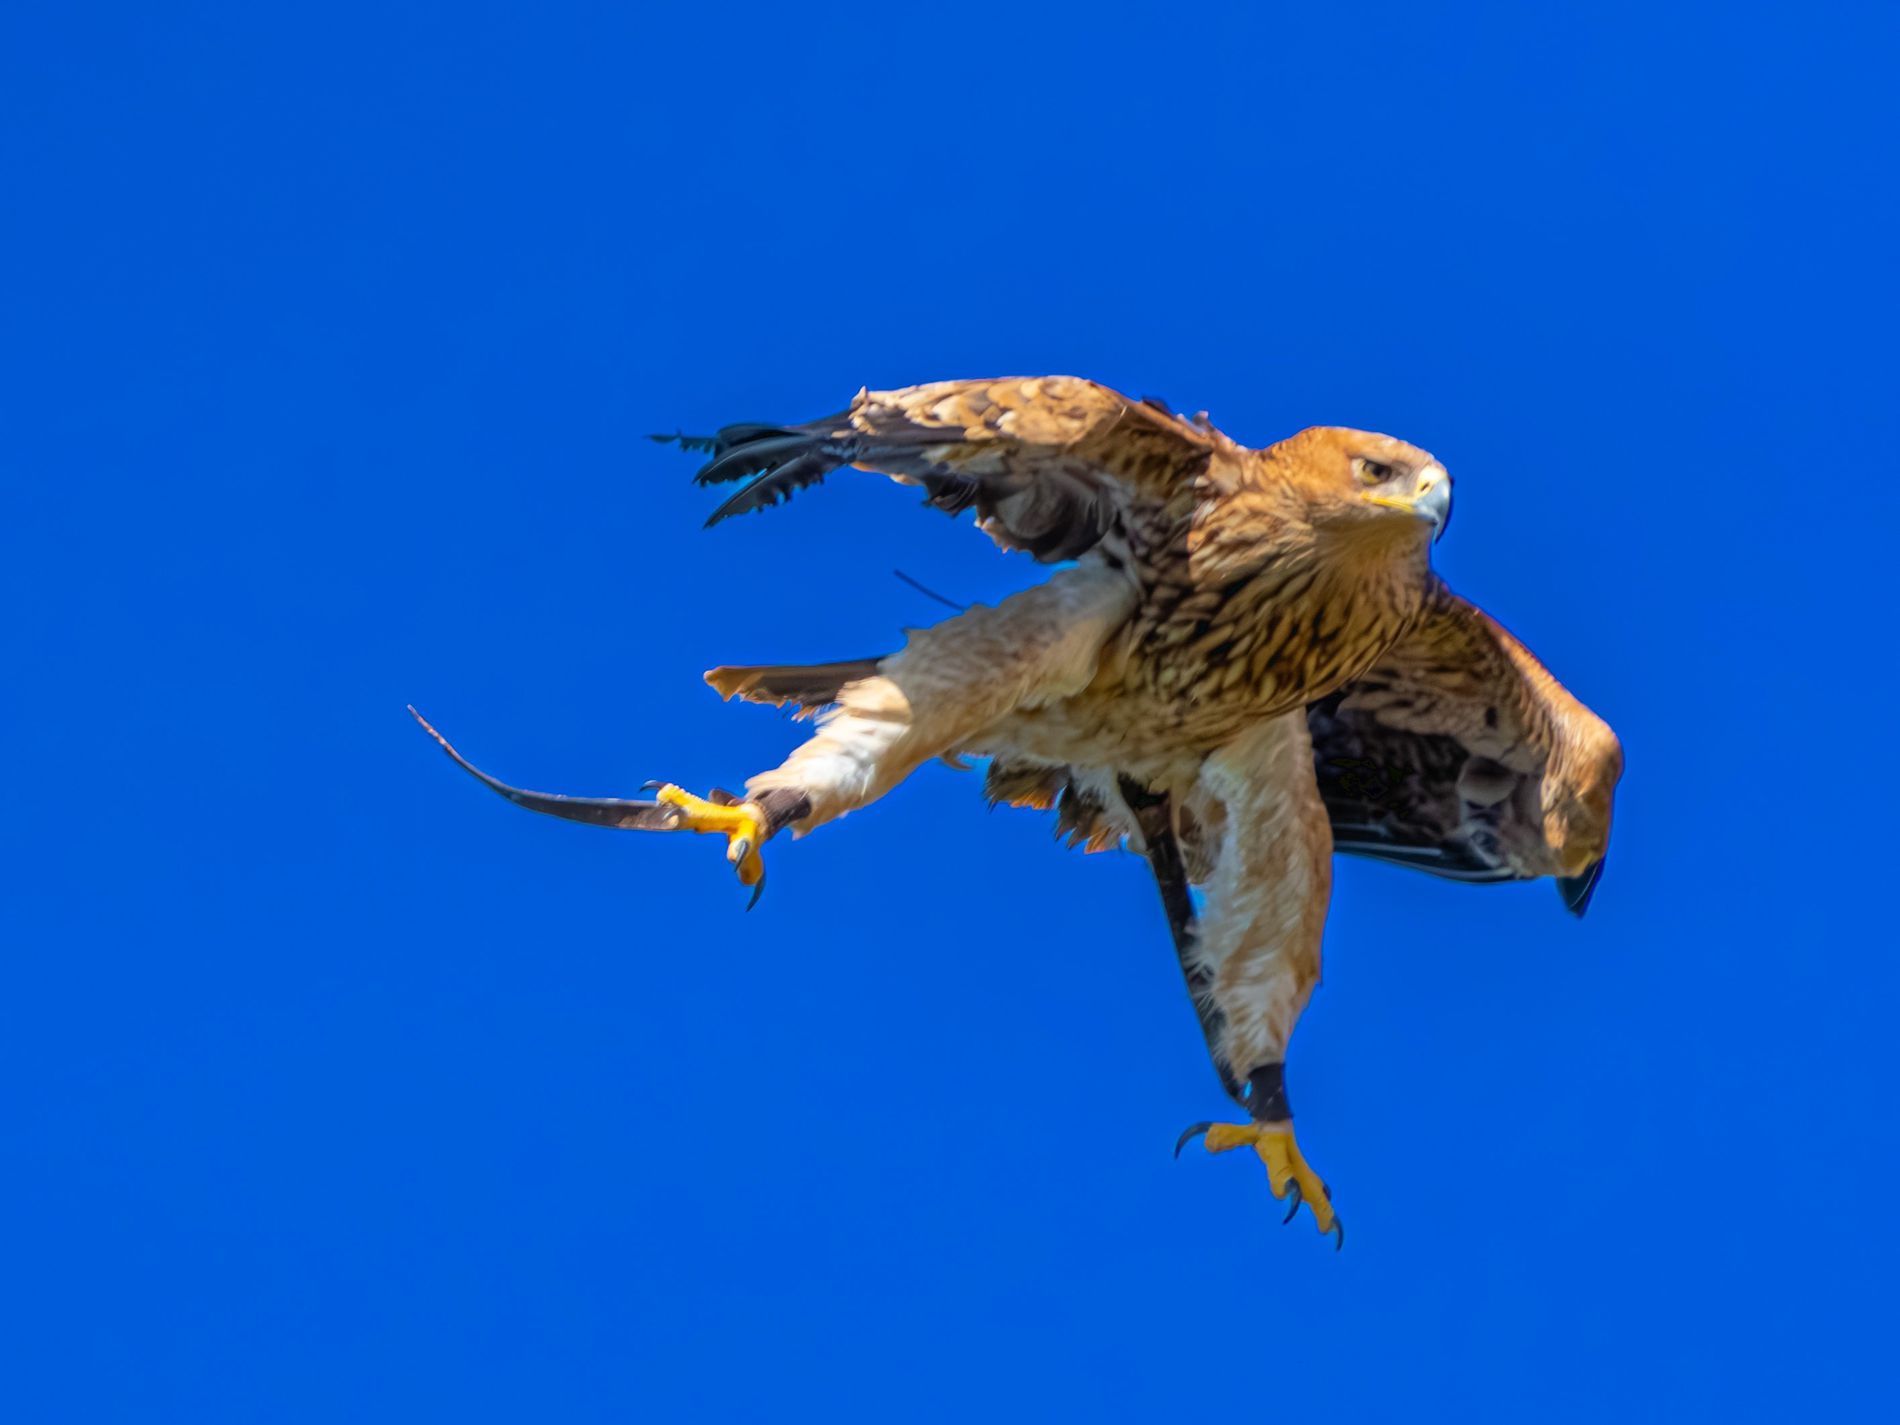
A Strong eagle
The Photo about a big, strong bird like an eagle is flying in the sky. Its wings are open, and its feet are ready to grab something.The bird is high up in the sky.The sky is a strong blue. The bird has brown and yellow feathers.
The photo is taken in bright daylight. Natural sunlight lights up the bird . The colors are  simple. The background is  bright blue .The bird has warm colors brown, , yellow, and a bit of white.The photo is sharp and high-quality. It focuses clearly on the bird , The photo is taken from below the bird, looking up into the sky.
This is called a low angle shot .
Labels: Animal, Beak, Bird, Vulture, Kite Bird, Buzzard, Hawk, Accipiter, Eagle, Flying, Sky
Camera: SONY ILCE-6600
Lens: E 70-350mm F4.5-6.3 G OSS
Aperture: F6.3
Exposure: 1/4000 sec
ISO: 640
Focal length: 350